Data lineage

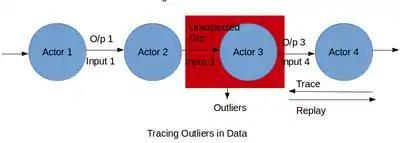
Tracing outliers in the data

Although the utilization of data lineage methodologies represents a novel approach to the debugging of Big Data pipelines, the process is not straightforward. A number of challenges must be addressed, including the scalability of the lineage store, the fault tolerance of the lineage store, the accurate capture of lineage for black box operators, and numerous other considerations. These challenges must be carefully evaluated in order to develop a realistic design for data lineage capture, taking into account the inherent trade-offs between them.